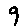
Label: 9